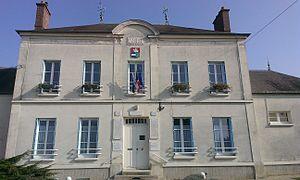
Mairie de Voulangis (77)
Voulangis est une commune française située dans le département de Seine-et-Marne, en région Île-de-France.